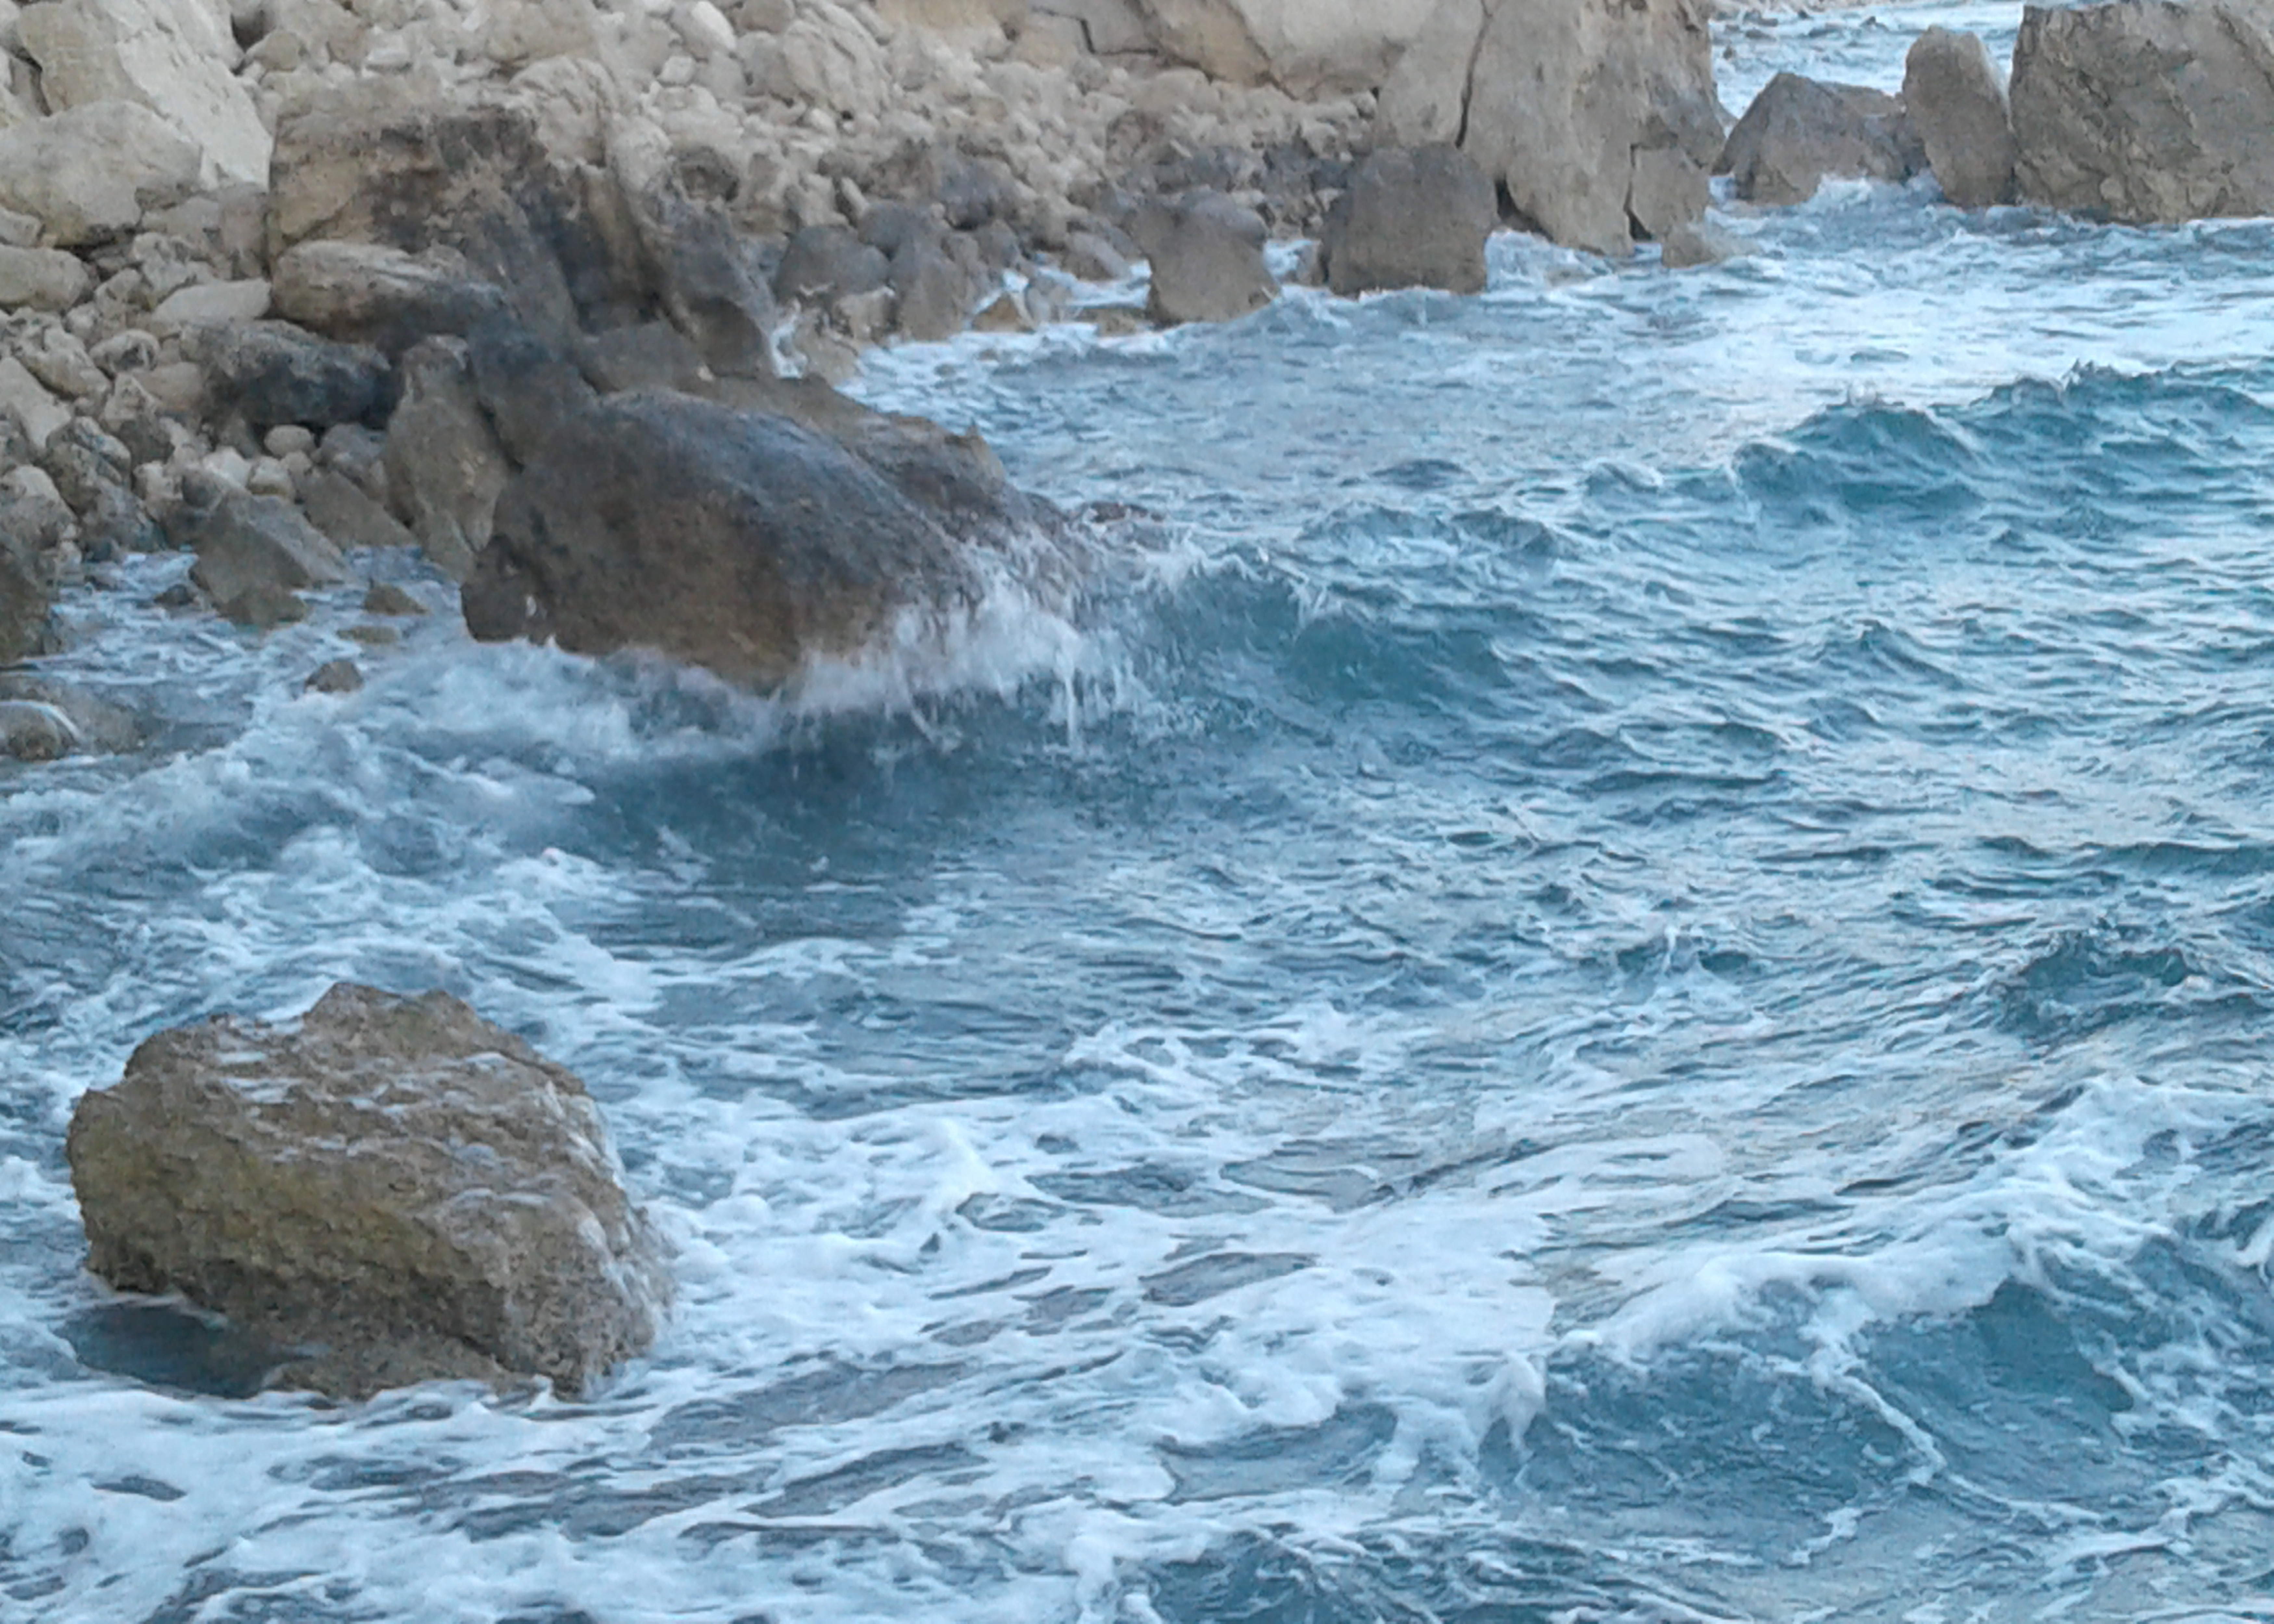
sea, rocks, rocky, stony, water, blue, wave, water resources, bedrock, coastal and oceanic landforms, watercourse, terrain, wind wave, formation, geological phenomenon, wind, outcrop, headland, shore, klippe, natural landscape, cape, rapid, rock, ocean, lake, sky, coast, landscape, bay, tide, cliff, horizon, erosion, tropics, promontory, escarpment, fluvial landforms of streams, skerry, inlet, sound, cove